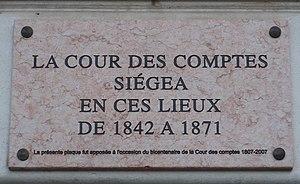
Plaque en hommage à l'ancien siège de la Cour des comptes, qui siégeait au palais d'Orsay de 1842 à 1871. La plaque est posée sur la façade du musée d'Orsay, côté ouest de la rue de Lille (Paris 7e).
Le palais d'Orsay est un bâtiment administratif qui occupa de 1810 à 1898 l'emplacement actuel du musée d'Orsay sur le quai d'Orsay, à Paris.